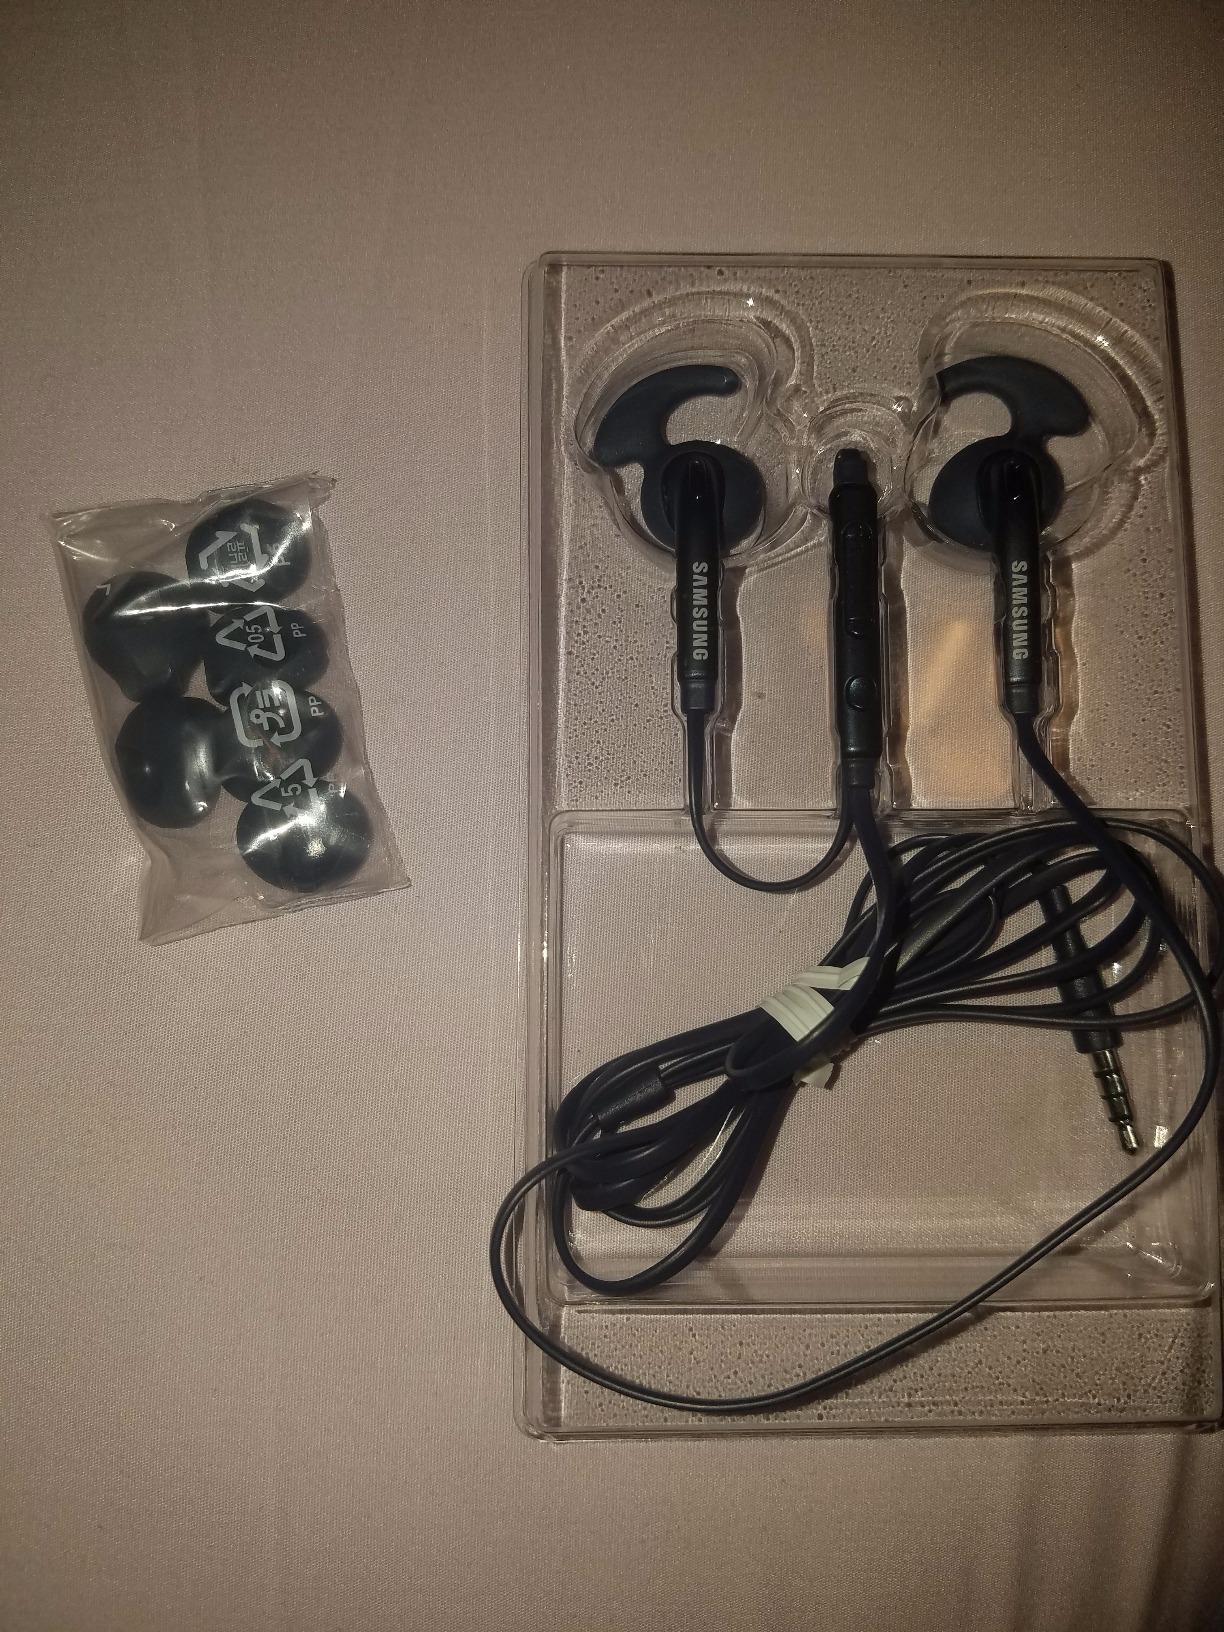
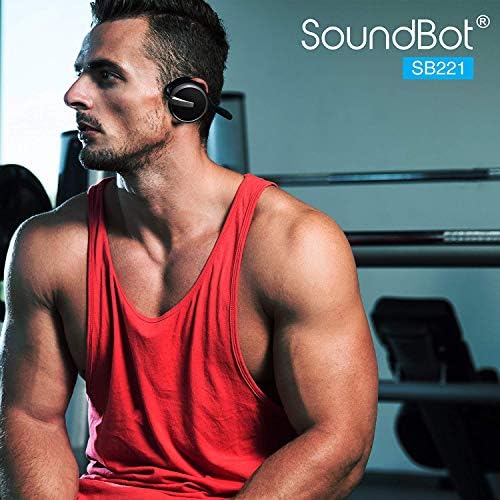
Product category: headphones
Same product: no